Black Dog Game Factory

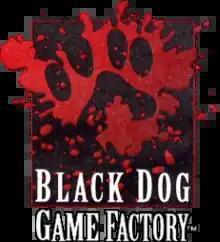

Black Dog Game Factory was a publishing label founded in 1995 by White Wolf, Inc. for the publication of a number of adult-themed books in their original World of Darkness RPG line. Although several products were critically acclaimed, the audience was limited, and Black Dog ceased publication in 2002.